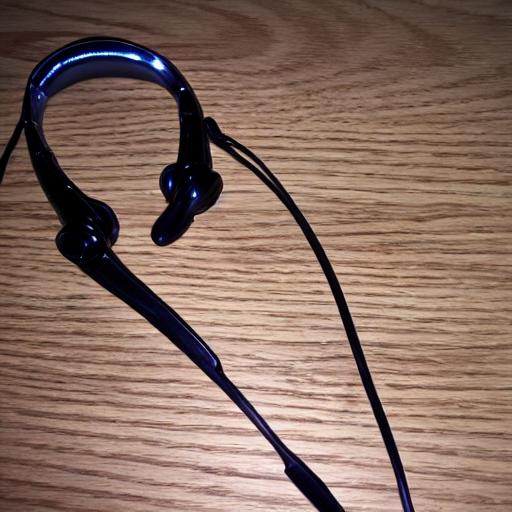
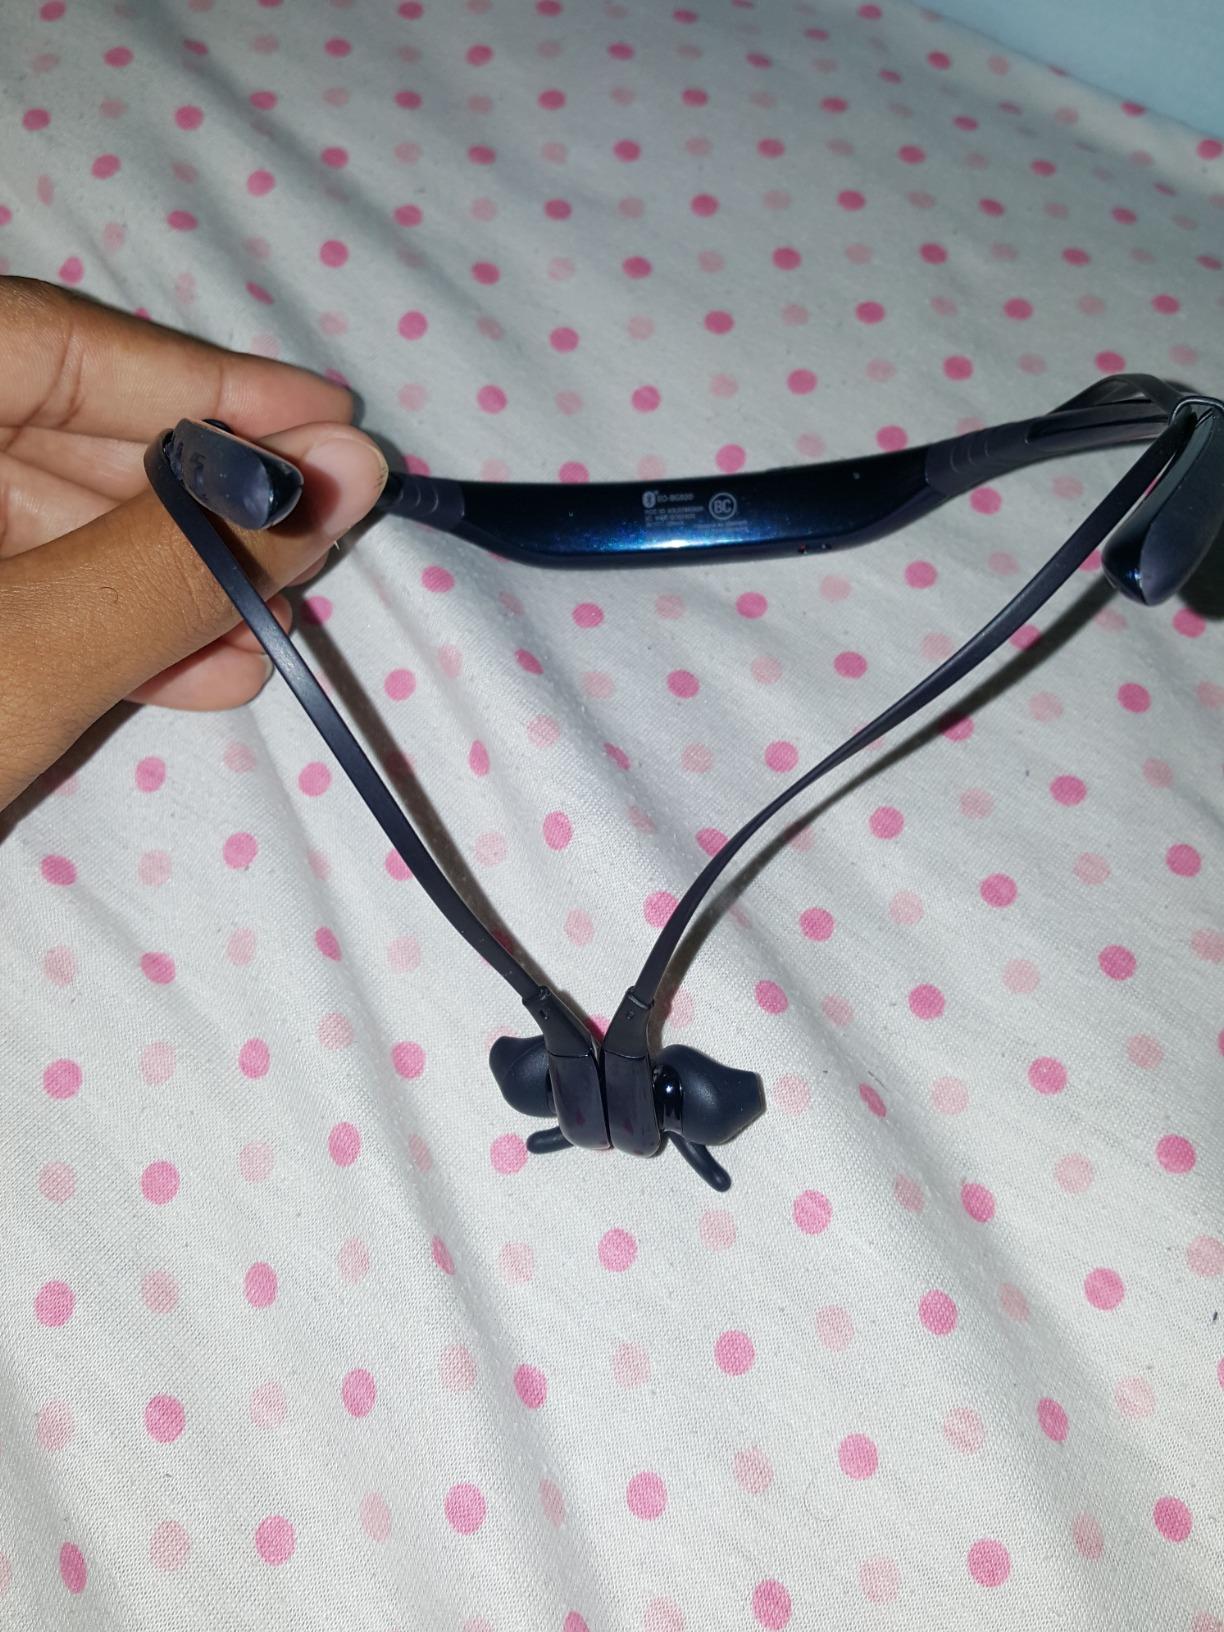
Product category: headphones
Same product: no